Grand Kremlin Palace

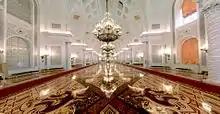
The Hall of the Order of St. George

The Grand Kremlin Palace is 125 metres long and 47 metres high. The total area of the complex exceeds 25,000 square metres. In plan, the Grand Kremlin Palace is presented in the form of a square with a small Cour d'honneur, in the centre of which was the Church of the Saviour on Boru, demolished in the 1930s. The main façade of the complex faces the Kremlin embankment, with the palace's Annunciation Entrance overlooking Sobornaya Square.